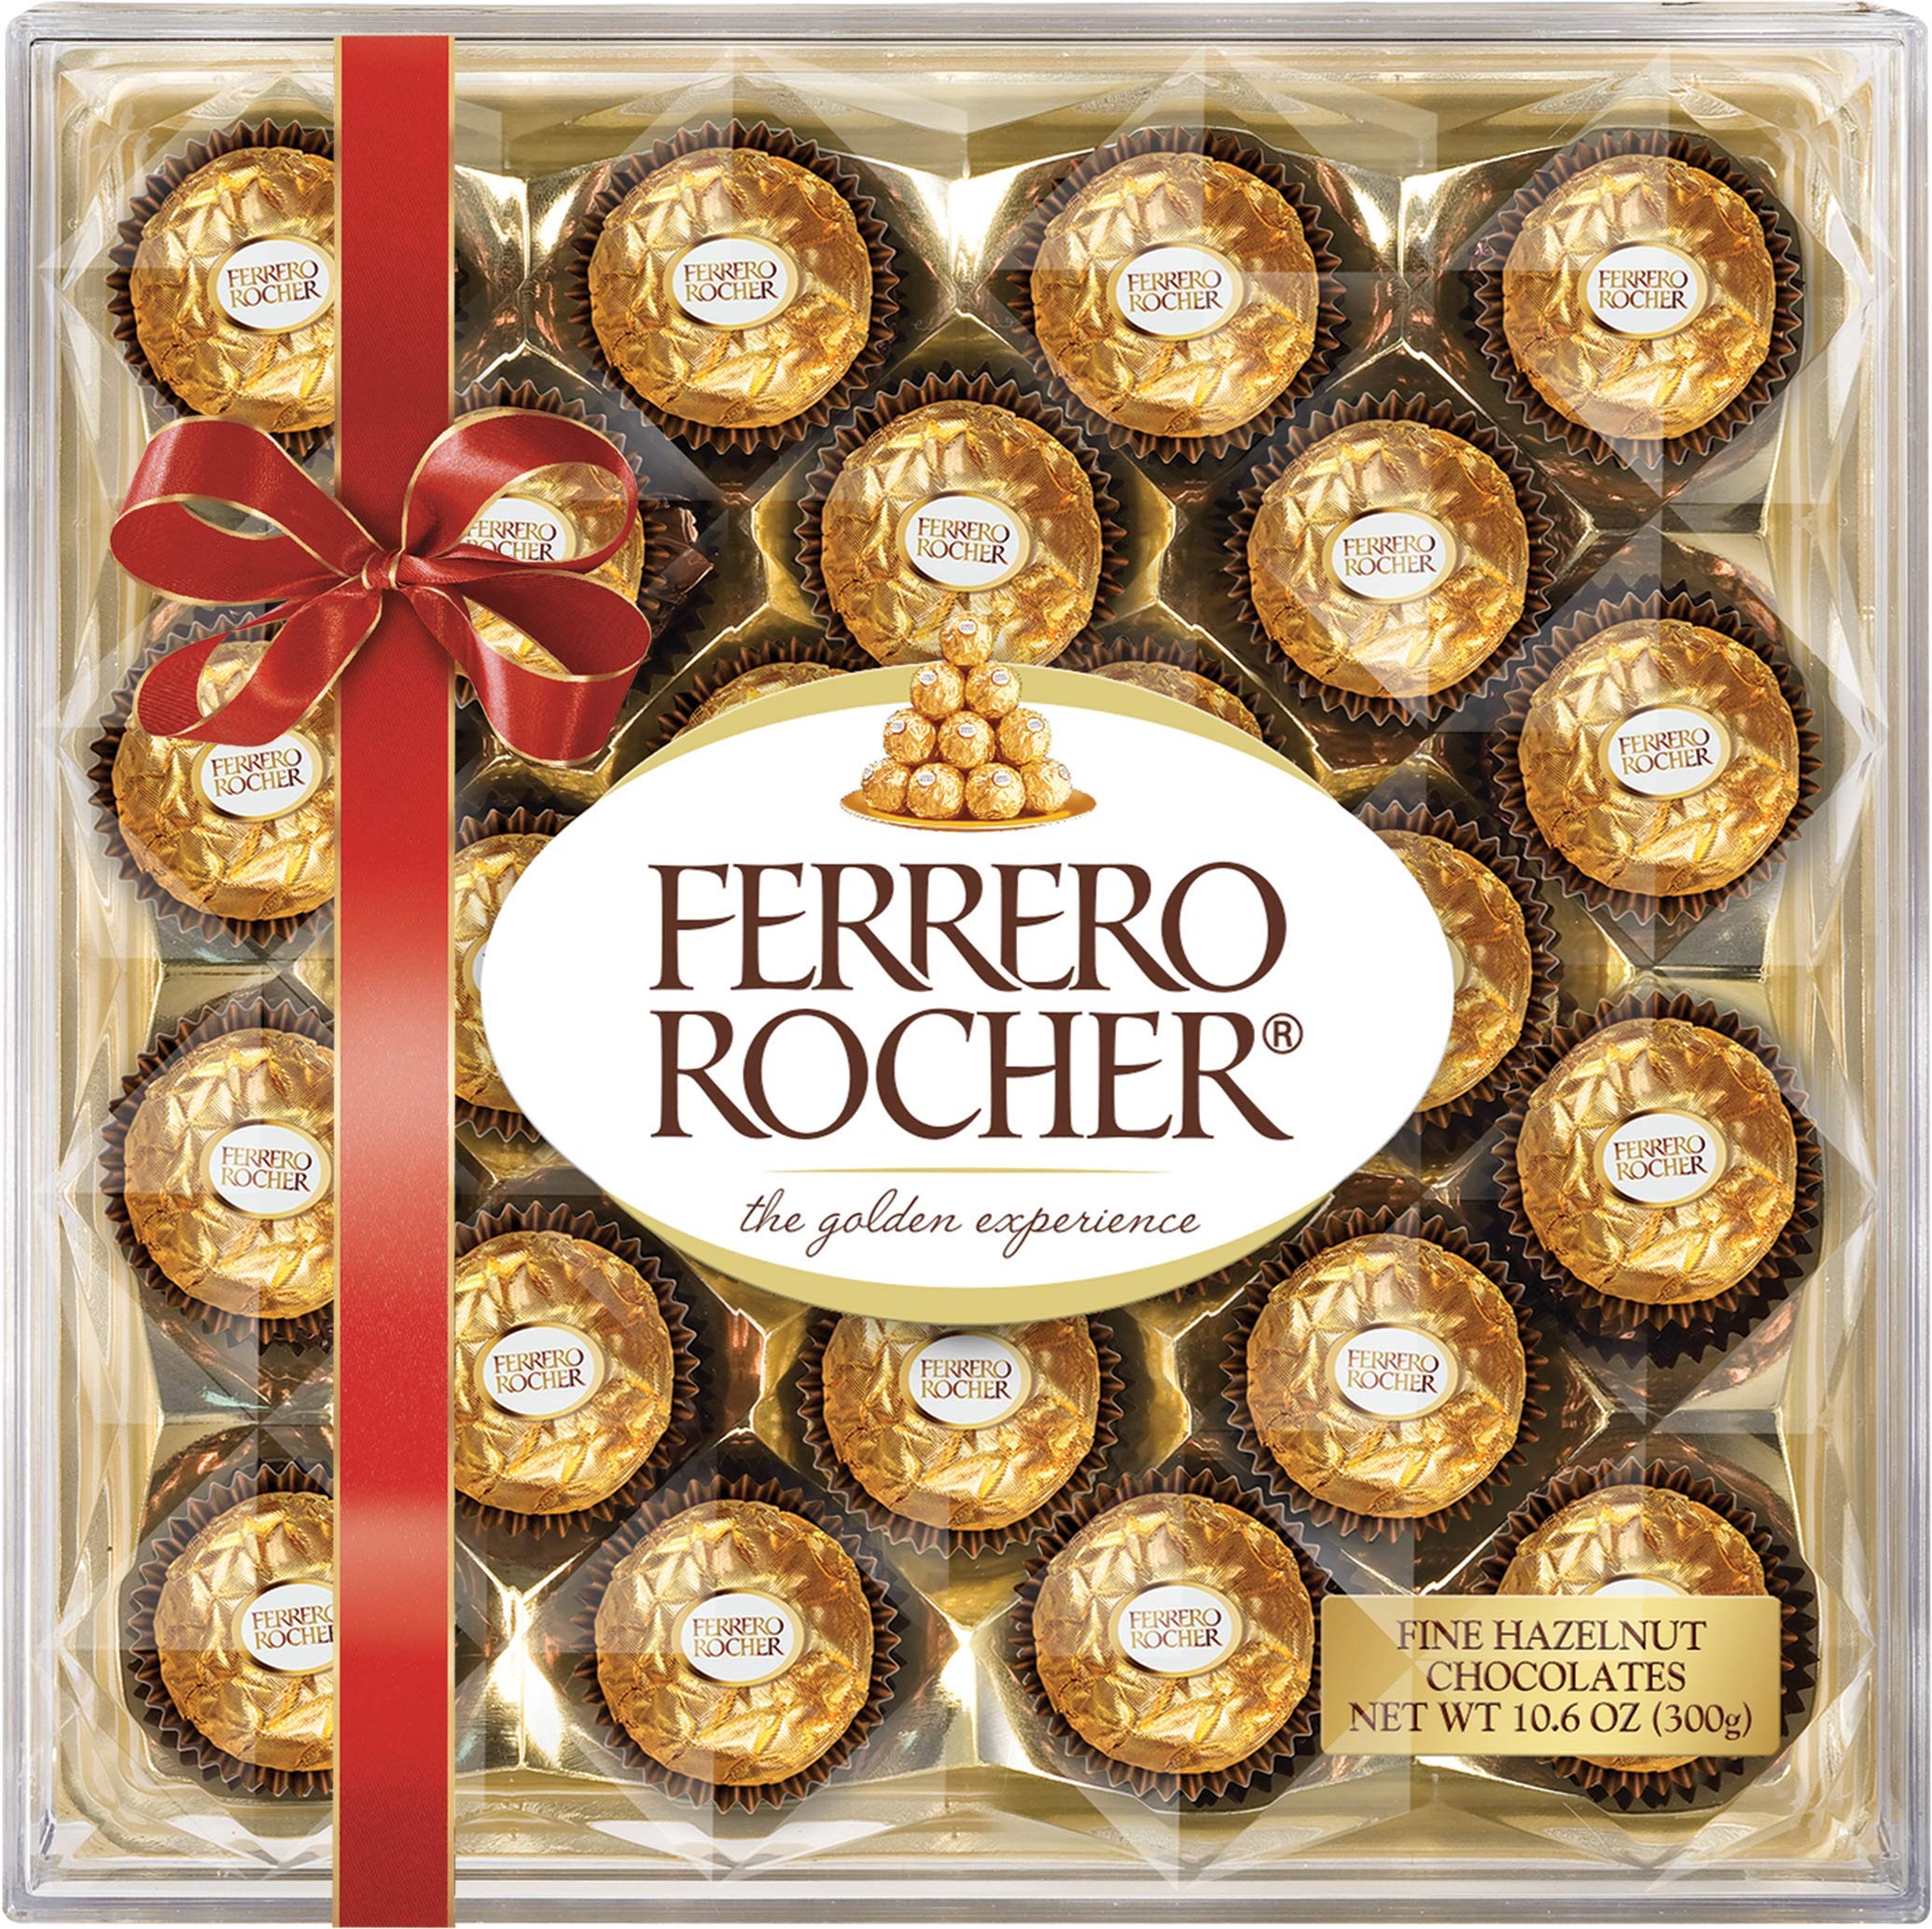
Item Name: Ferrero Rocher 24 Piece Diamond Seasonal Gift Box, 10.6 Ounce
Bullet Point 1: A deliciously elegant confection, wrapped in glittery gold foil
Bullet Point 2: 24 delicious Ferrero Rocher chocolates, presented in an impressive transparent gift box
Bullet Point 3: When the occasion is more special, give a generous gift that creates a lasting memory
Bullet Point 4: Chocolate gift box
Bullet Point 5: A timeless classic, loved, gifted and shared all over the world
Value: 10.6
Unit: ounce

Price: 20.44